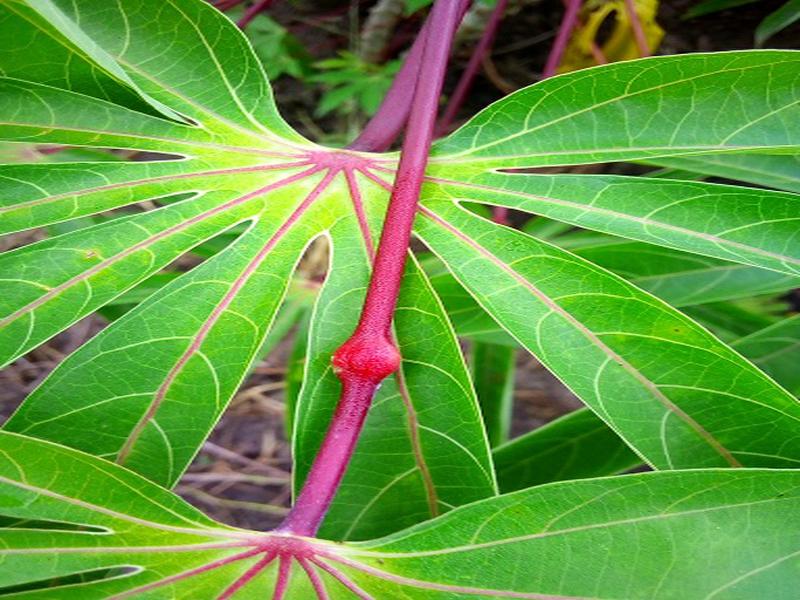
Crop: cassava
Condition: healthy